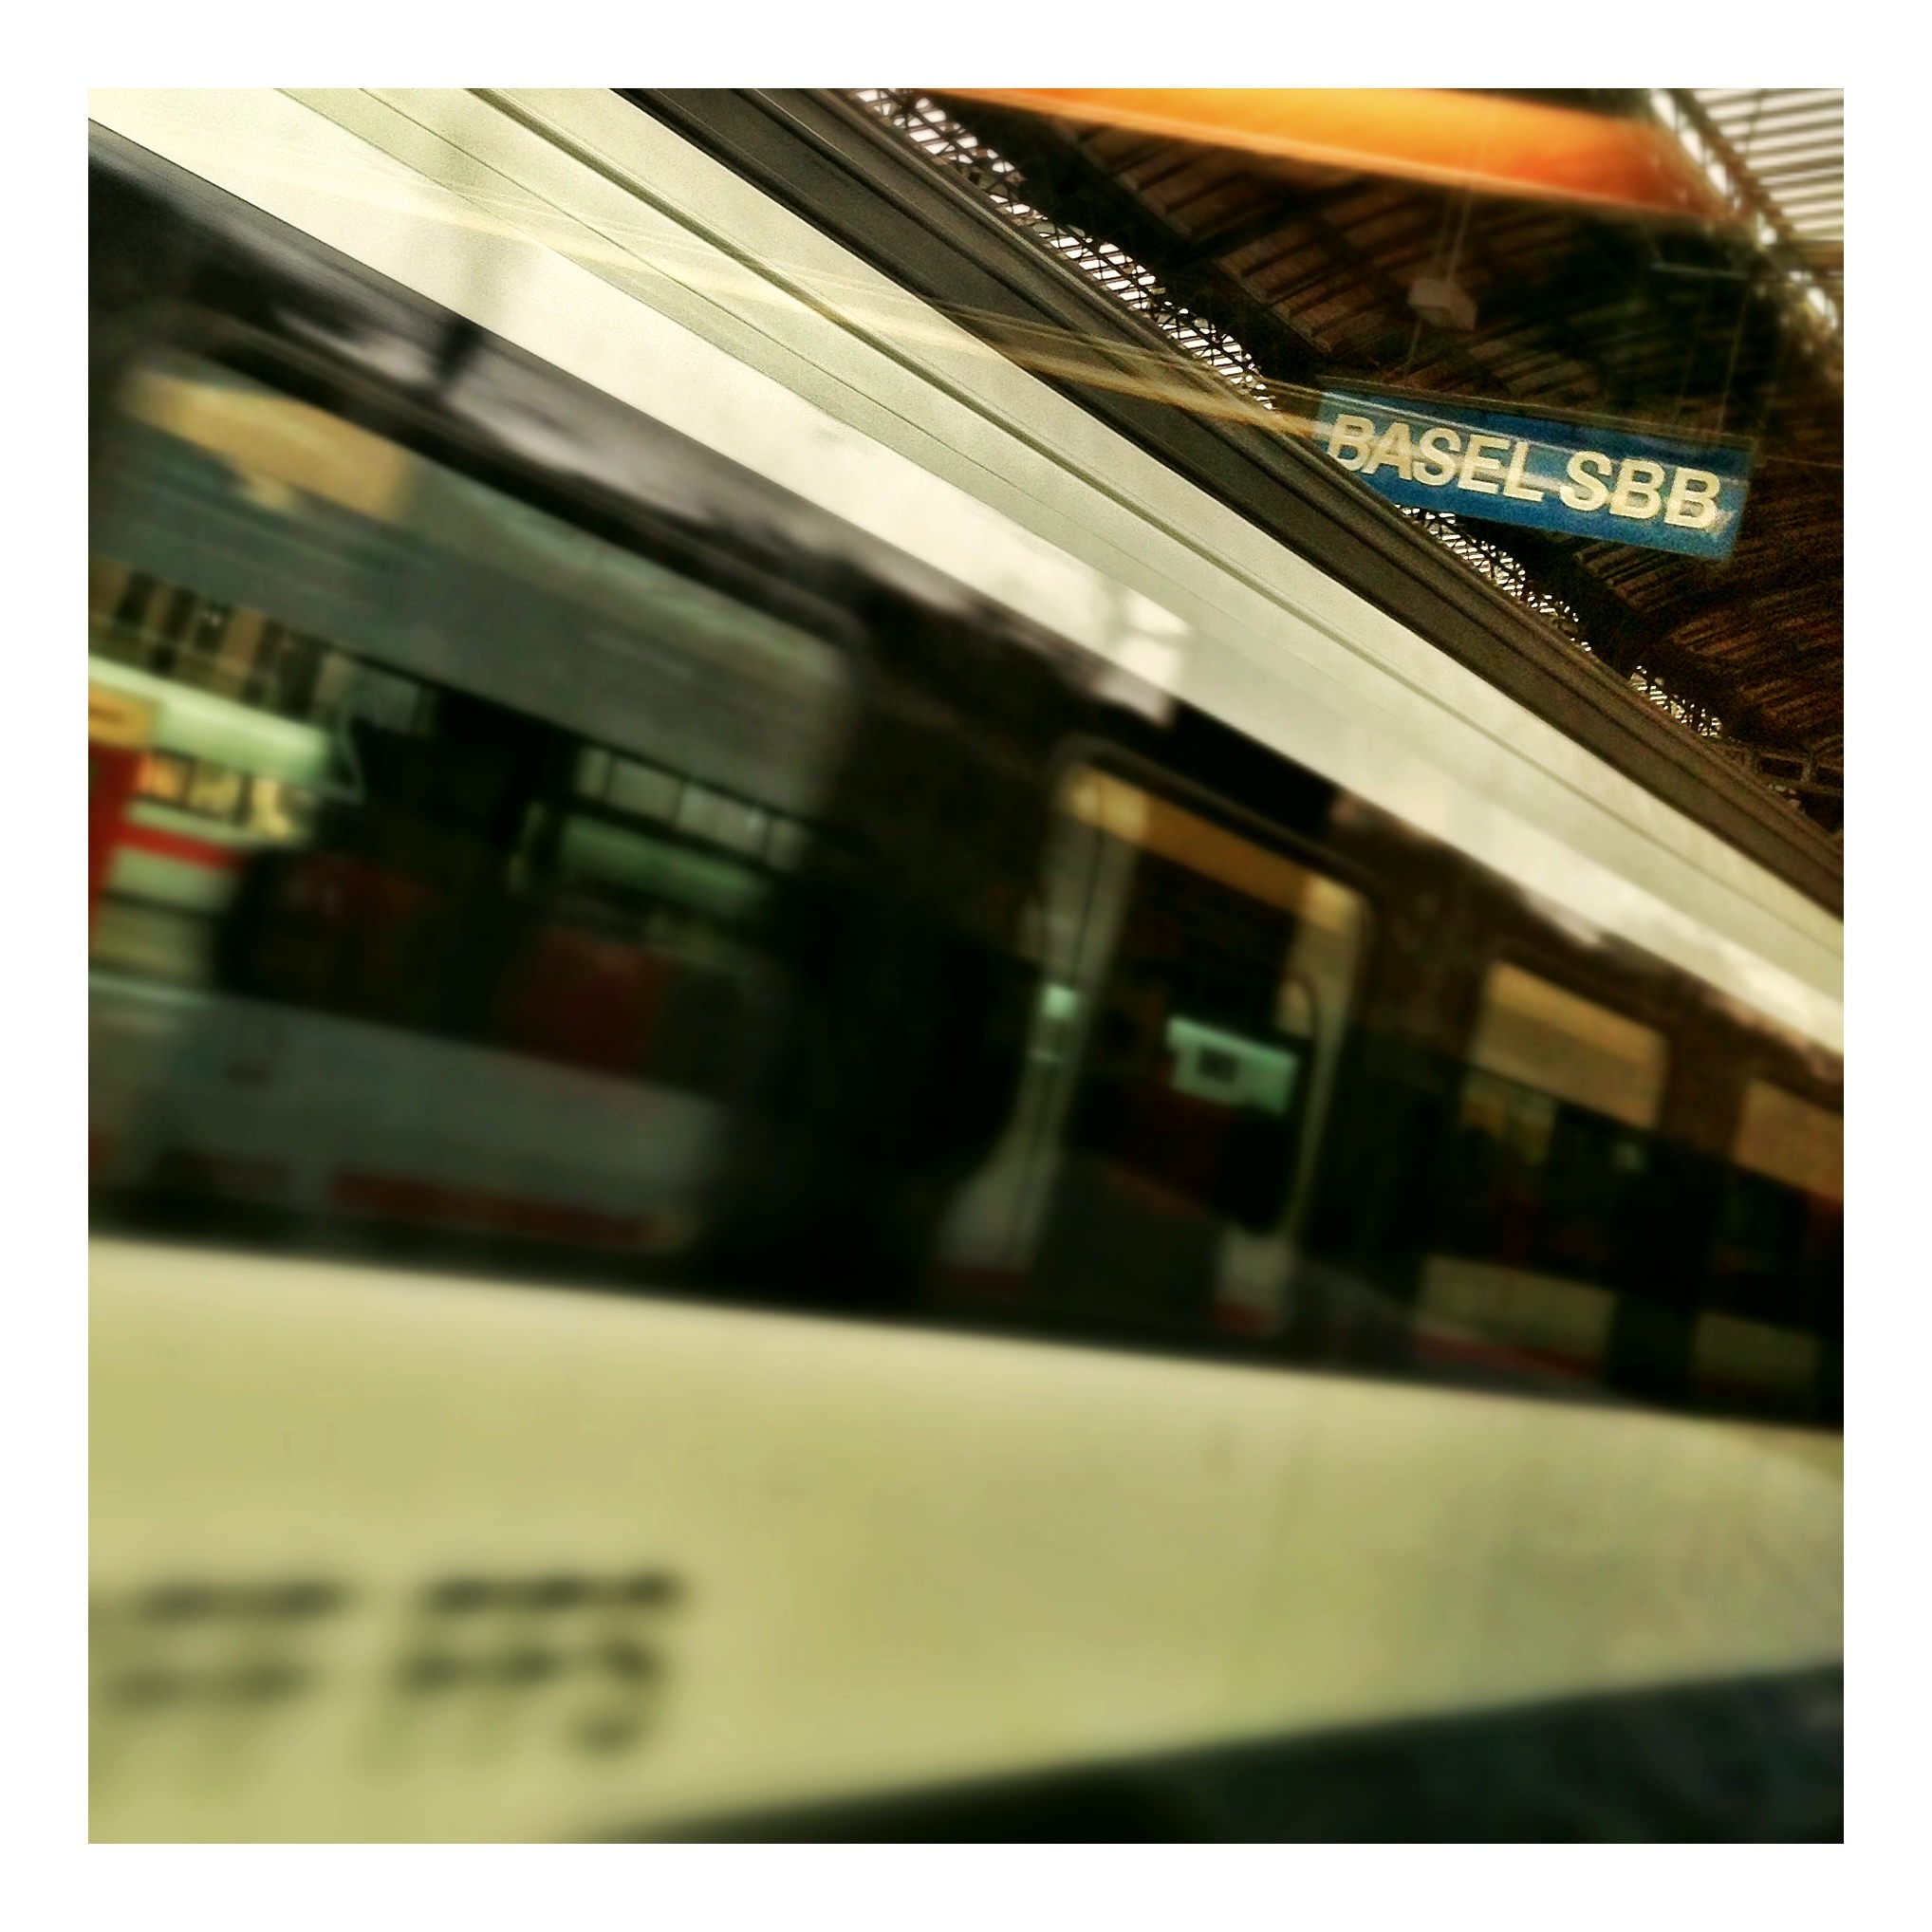
track, railway, traffic, train, advertising, travel, transport, banner, brand, design, switzerland, railway station, basel, central station, presentation, railway tracks, rail traffic